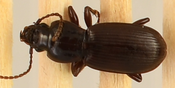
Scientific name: Pterostichus restrictus
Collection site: Rocky Mountains NEON (RMNP), plot RMNP_012